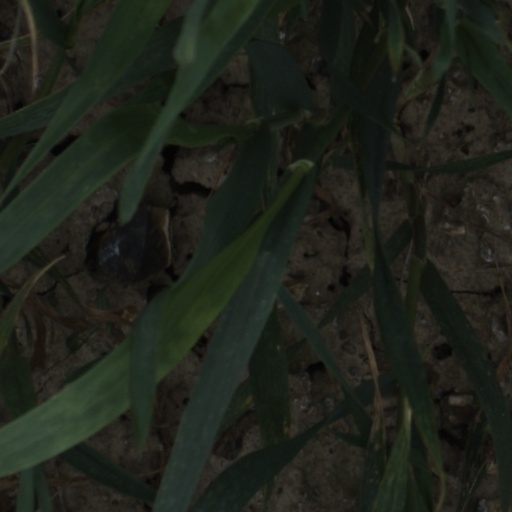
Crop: wheat